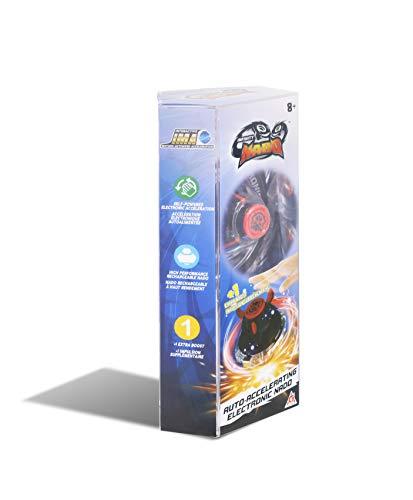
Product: Infinity Nado Auto - Accelerating Electronic Nado
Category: Toys & Games | Games & Accessories
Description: Includes 1 electronic Nado, 1 USB cable, 1 Assemble tool.
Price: $24.99
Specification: ProductDimensions:2.3x2.3x2.7inches|ItemWeight:5.9ounces|ShippingWeight:5.9ounces(Viewshippingratesandpolicies)|ASIN:B07S5813DM|Itemmodelnumber:US624406|Manufacturerrecommendedage:6yearsandup